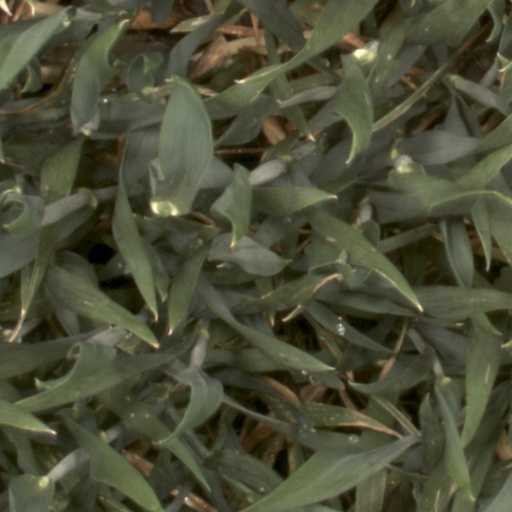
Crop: wheat